Beyond the Law (1993 film)

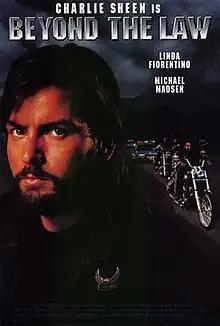
Film poster

Beyond the Law (also known as Fixing the Shadow and as Made of Steel in its Director's Cut) is a 1993 American crime drama film written and directed by Larry Ferguson (in his directing debut). It tells the story of Dan Saxon, an undercover cop who infiltrates a group of criminal outlaw bikers behind a drug-smuggling and arms-dealing operation. In order to maintain their trust, he must commit ever more dangerous and heinous crimes and must question how far he can go beyond the law. The film stars Charlie Sheen, Linda Fiorentino, and Michael Madsen.